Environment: real
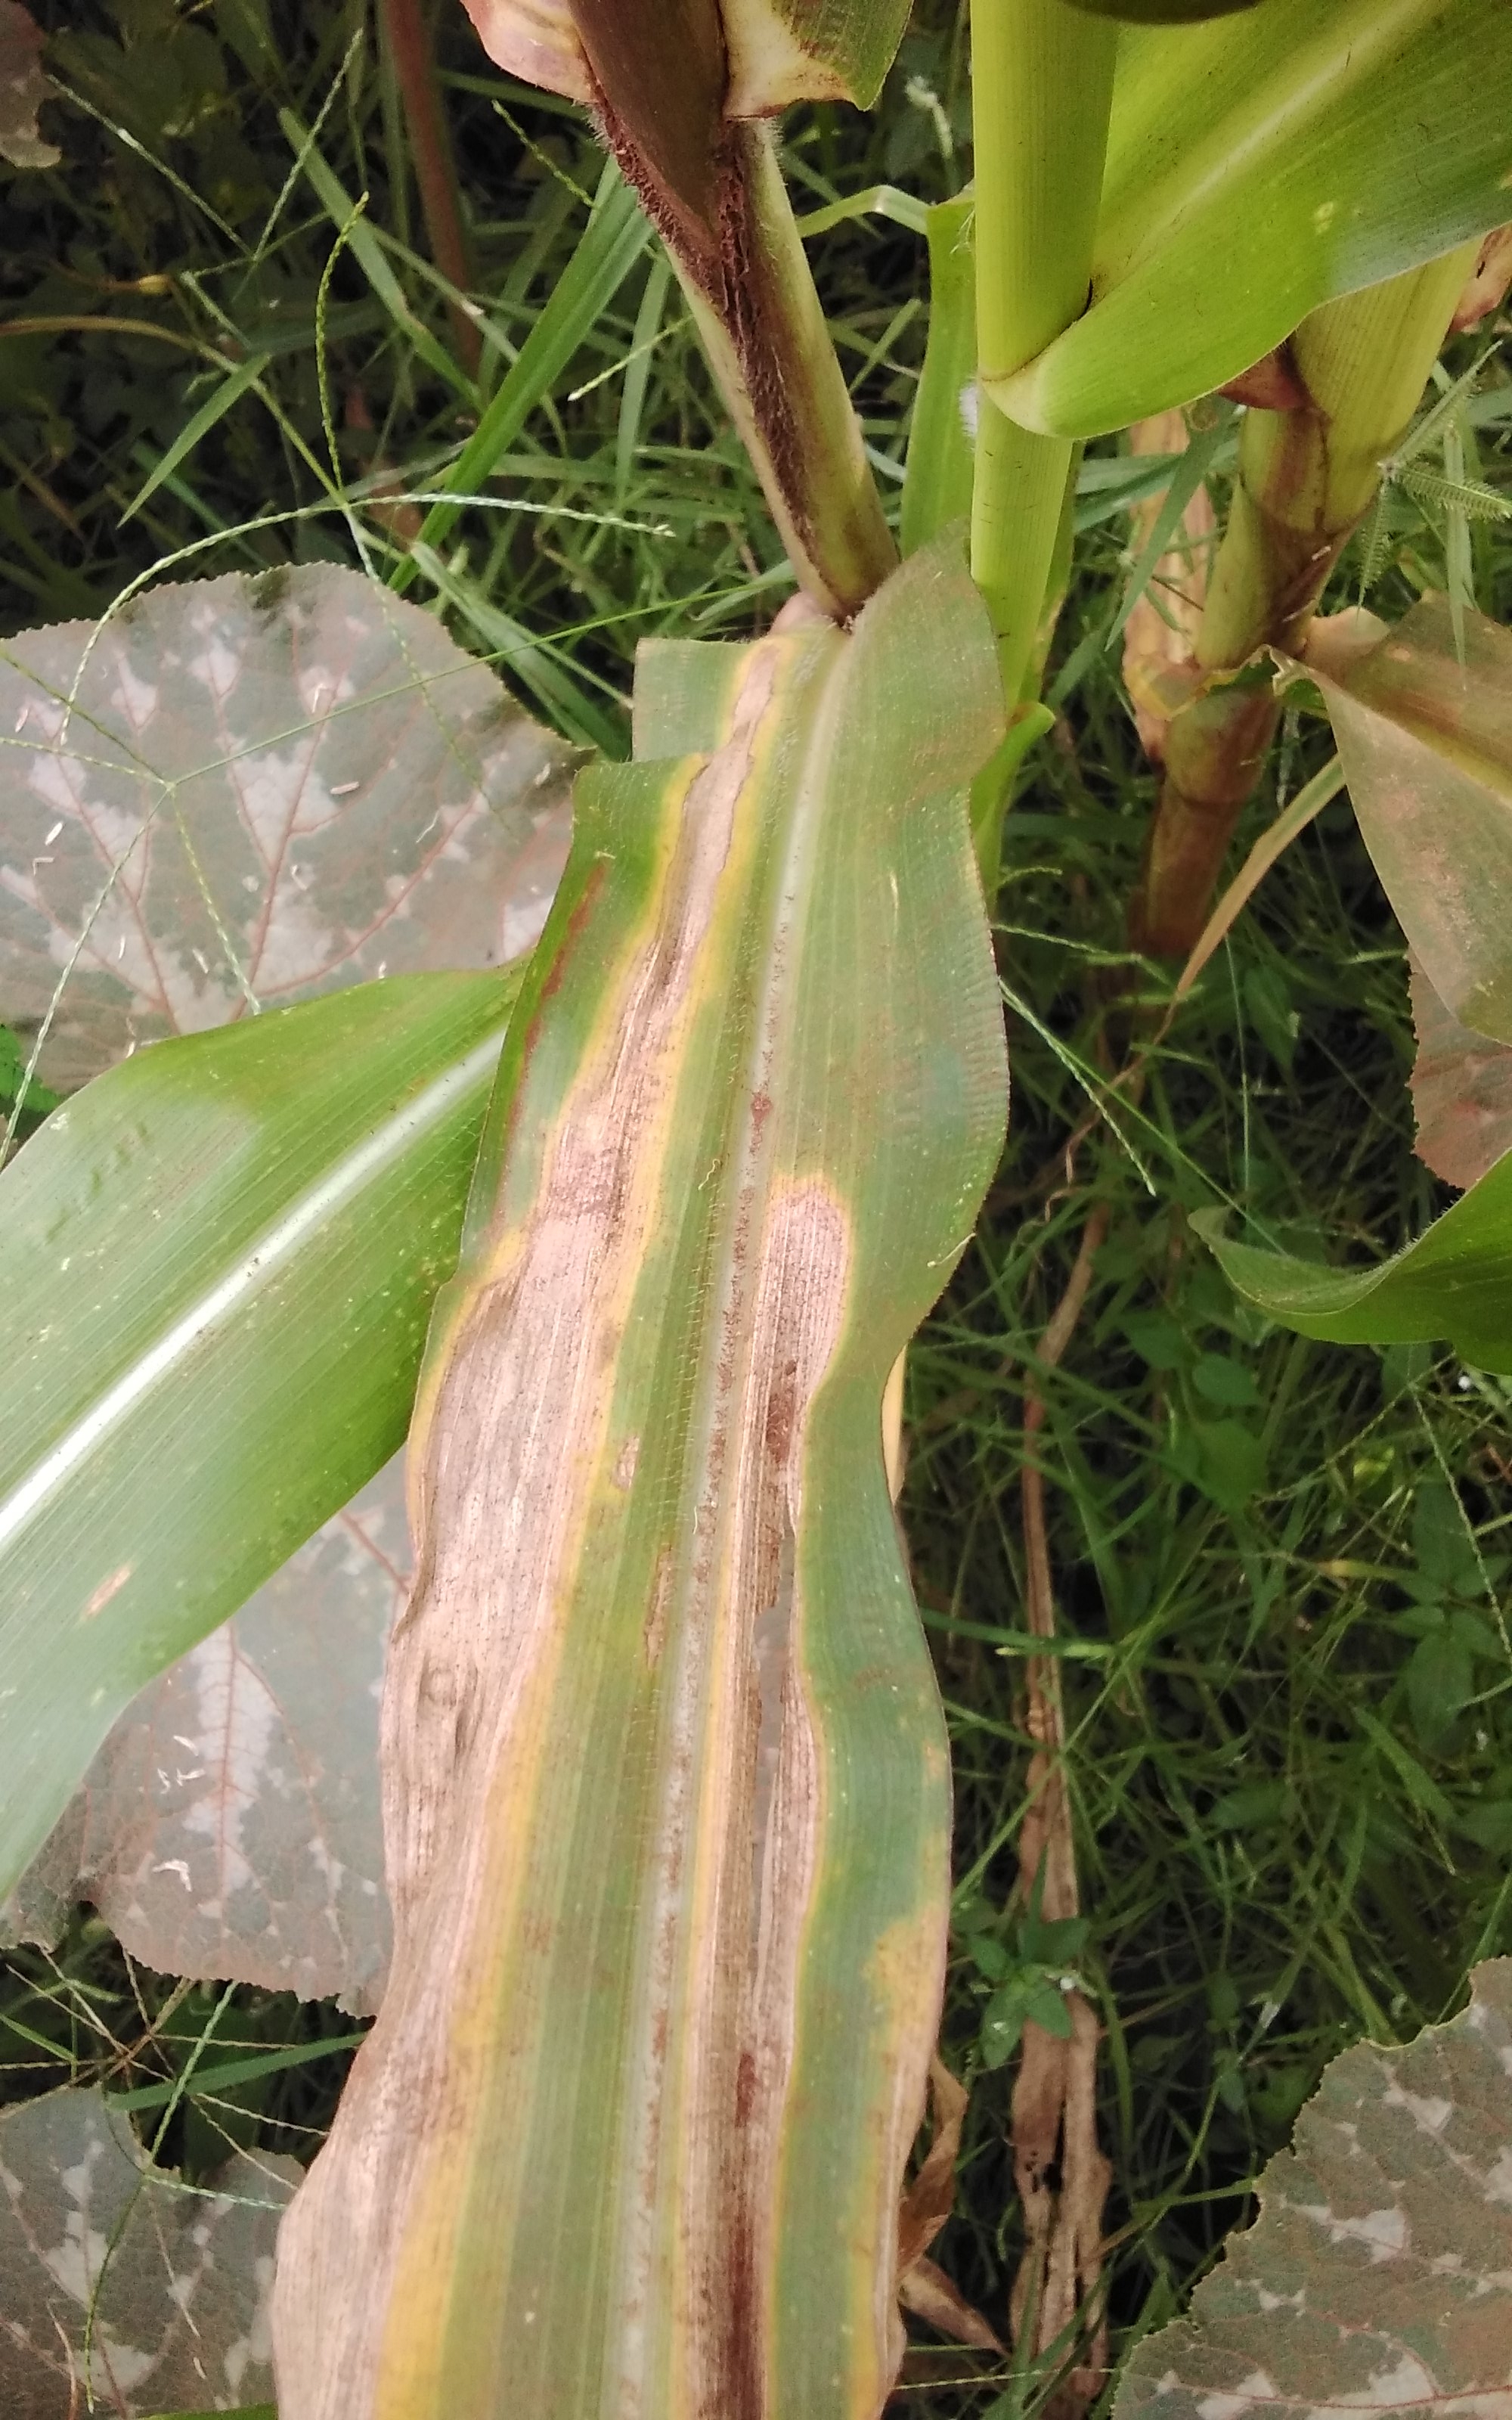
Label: northern_corn_leaf_blight